Ochre Coloured Pottery culture

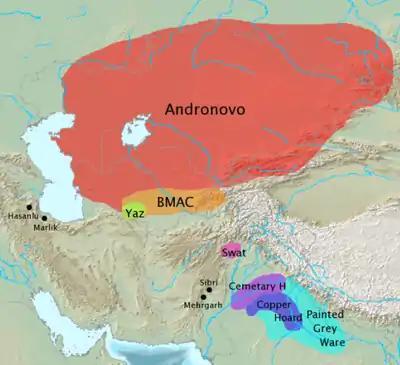
Archaeological cultures associated with Indo-Iranian migrations (after EIEC). The Andronovo, BMAC and Yaz cultures have often been associated with Indo-Iranian migrations. The GGC, Cemetery H, Copper Hoard and PGW cultures are candidates for cultures associated with Indo-Aryan movements.

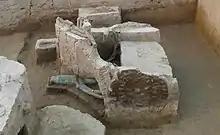
Sinauli ox cart, photograph of the Archaeological Survey of India.

The raw material may have been derived from a variety of sources in Rajasthan (Khetri), Bihar, West Bengal, Odisha (especially Singhbhum), and Madhya Pradesh (Malanjkhand).